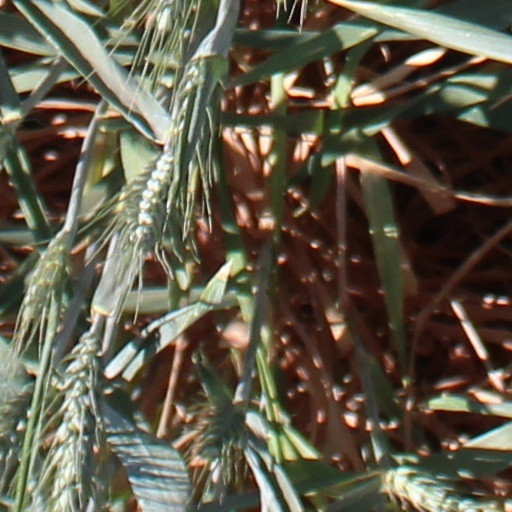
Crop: wheat